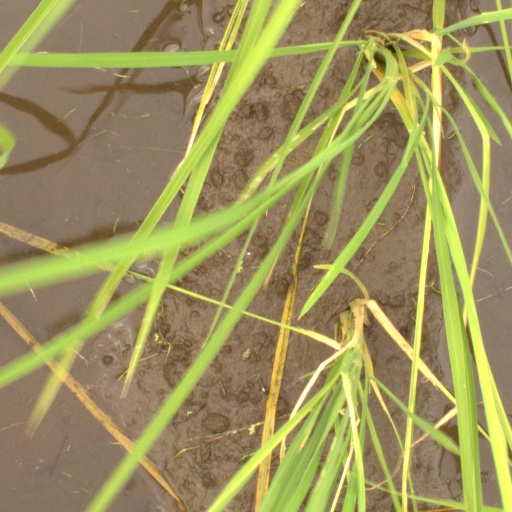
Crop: rice